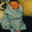
Label: baby